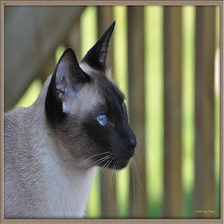
Species: cat
Breed: Siamese